No. 114 Mobile Control and Reporting Unit RAAF

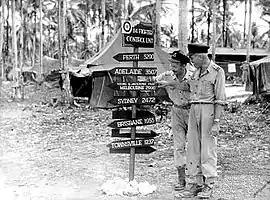
Two men in light-coloured uniforms with a sign reading "Perth 5290, Adelaide 3507, Young & Jacksons Pub Melbourne 2990, Sydney 2472, Brisbane 1955, Townsville 1237"

No. 114 Mobile Control and Reporting Unit was formed as No. 14 (Mobile) Fighter Sector Headquarters at Camden, New South Wales, on 23 May 1943, under the command of Wing Commander Gordon Steege. The following month it deployed to Goodenough Island in New Guinea as part of No. 71 (Fighter) Wing, and became operational on 27 June. It controlled two radar stations, No. 401 of the US Army Signal Corps and No. 305 of the RAAF. On 8 August it moved to Kiriwina, under the aegis of No. 73 (Fighter) Wing. Steege relinquished command on 1 October to take charge of No. 73 Wing.